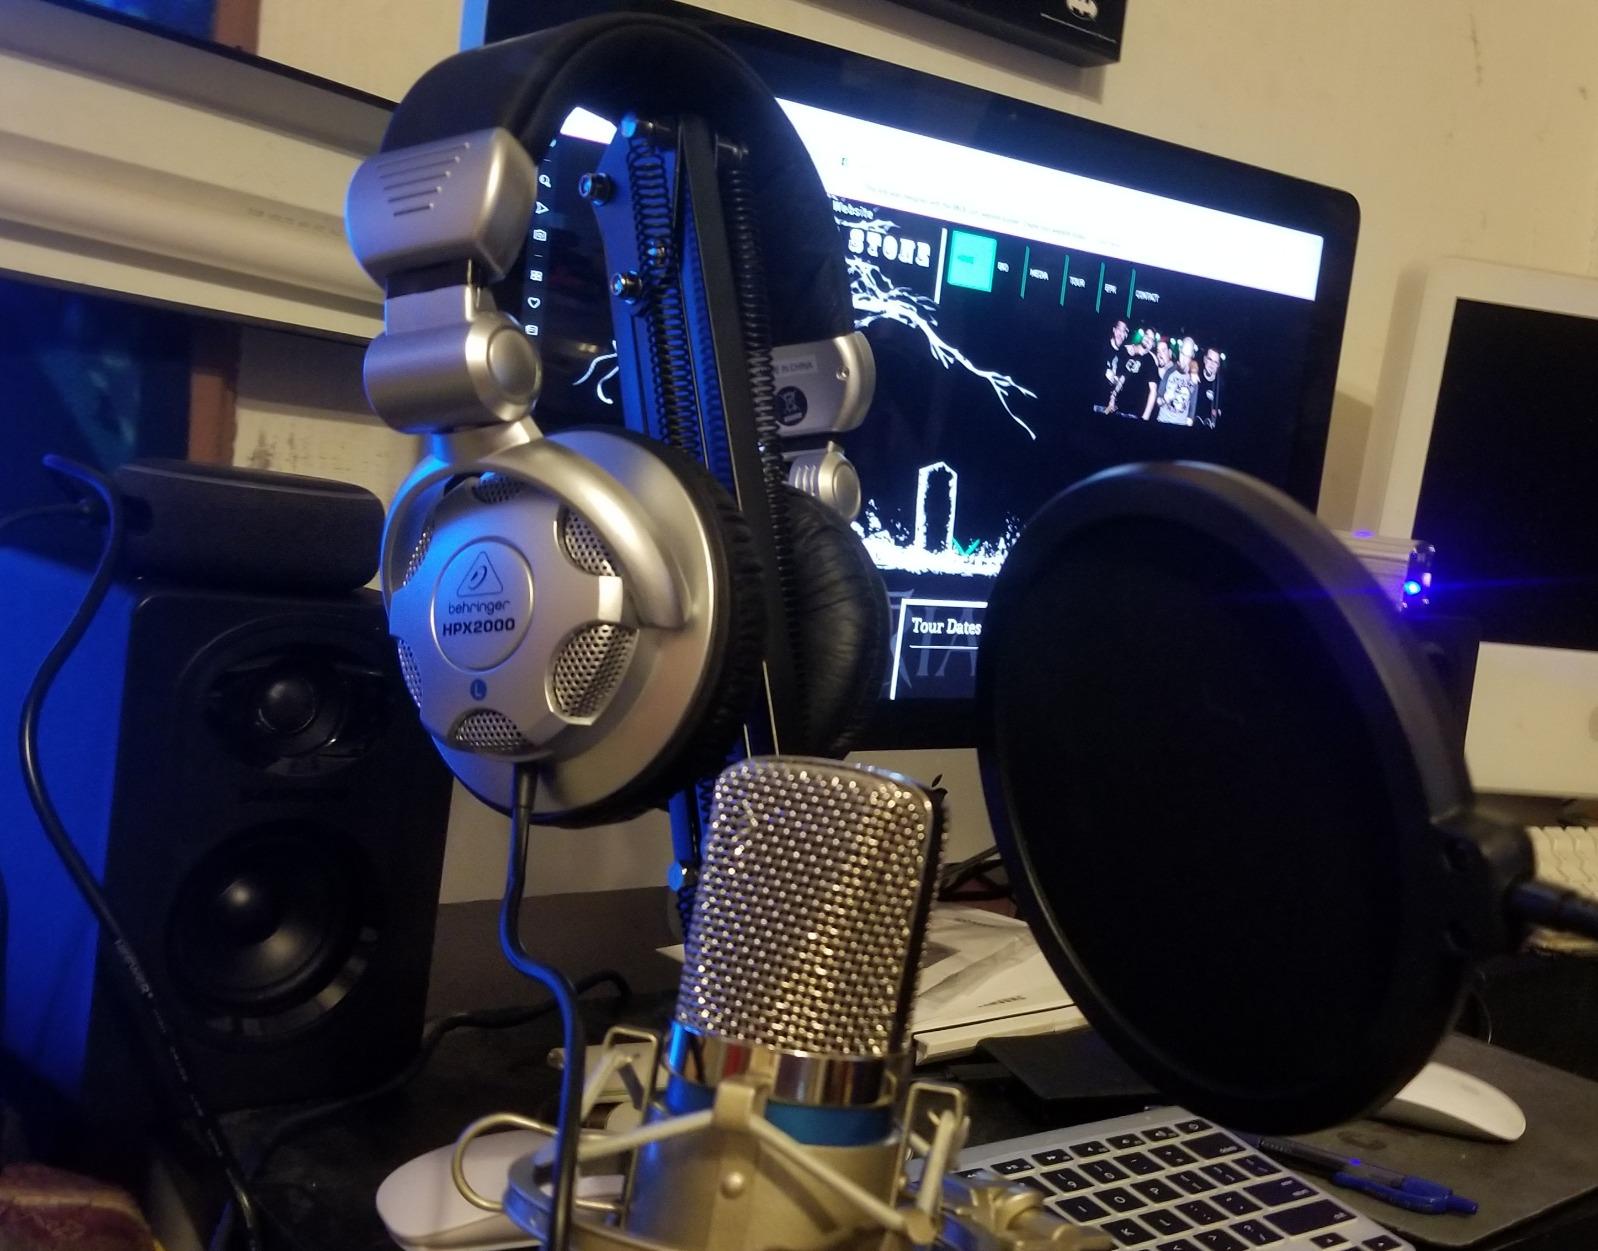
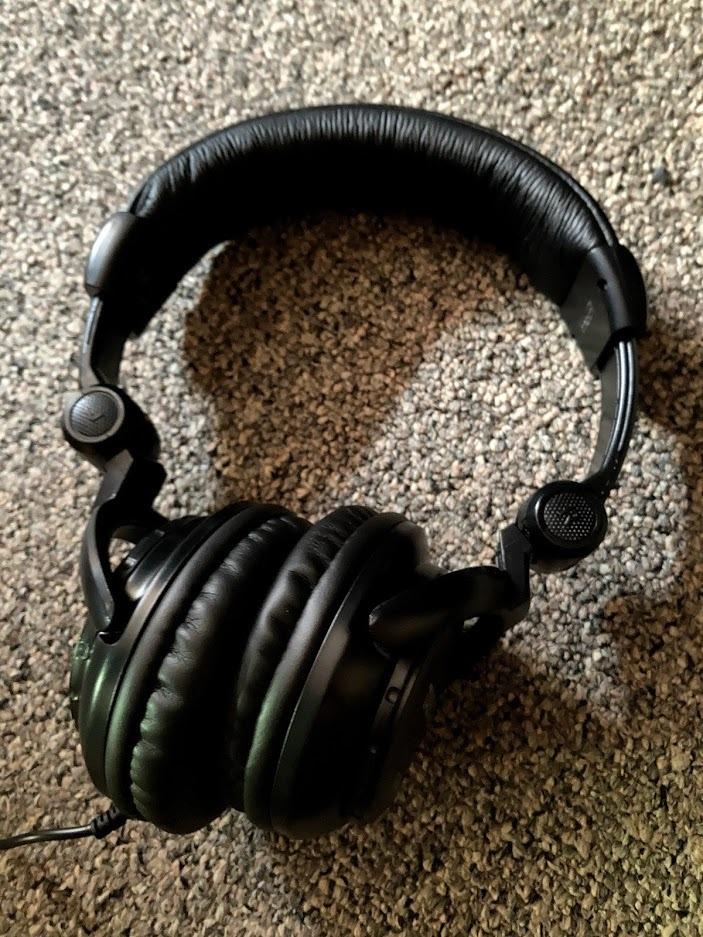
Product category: headphones
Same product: no